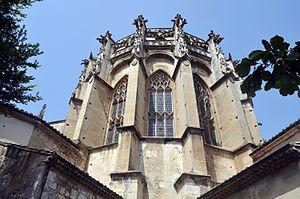
Cathédrale Saint-Vincent de Viviers (Ardèche), le chevet
La cathédrale Saint-Vincent de Viviers est la cathédrale du diocèse catholique de Viviers depuis le IVᵉ siècle. Elle est située à Viviers, dans le département de l'Ardèche, en France.